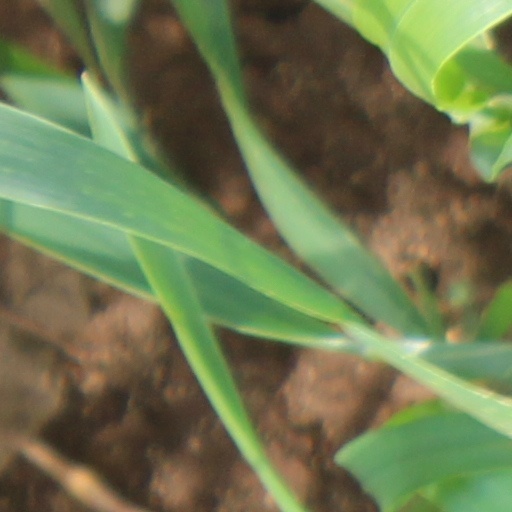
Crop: wheat